German Peasants' War

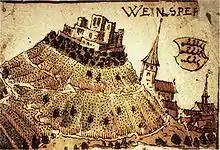
Illustration of the castle at Weinsberg, surrounded by vineyards. At Weinsberg, the peasants overwhelmed the castle, and slaughtered the aristocratic landlords.

An element of the conflict drew on resentment toward some of the nobility. The peasants of Odenwald had already taken the Cistercian Monastery at Schöntal, and were joined by peasant bands from Limpurg (near Schwäbisch Hall) and Hohenlohe. A large band of peasants from the Neckar valley, under the leadership of Jakob Rohrbach, joined them and from Neckarsulm. This expanded band, called the "Bright Band" (in German), marched to the town of Weinsberg, where the Count of Helfenstein, then the Austrian Governor of Württemberg, was present. The peasants were able to achieve a major victory by assaulting and capturing the castle of Weinsberg due to most of the garrison being away on duty in Italy. After taking the count as their prisoner, the peasants forced him, and approximately 70 other nobles who had taken refuge with him, to run the gauntlet of pikes, a popular form of execution among the . Rohrbach ordered the band's piper to play during the running of the gauntlet.